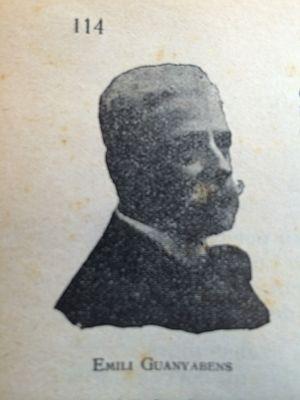
Emili Guanyavents i Jané, né en 1860 à Barcelone et mort en 1941, est un poète et traducteur catalan, auteur des paroles d'Els Segadors, l'hymne actuel de la Catalogne.